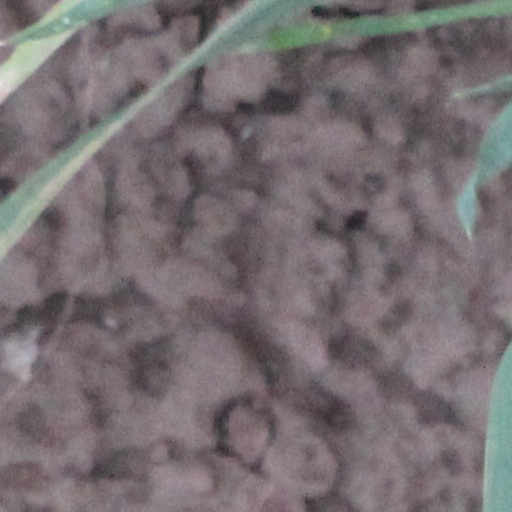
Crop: wheat